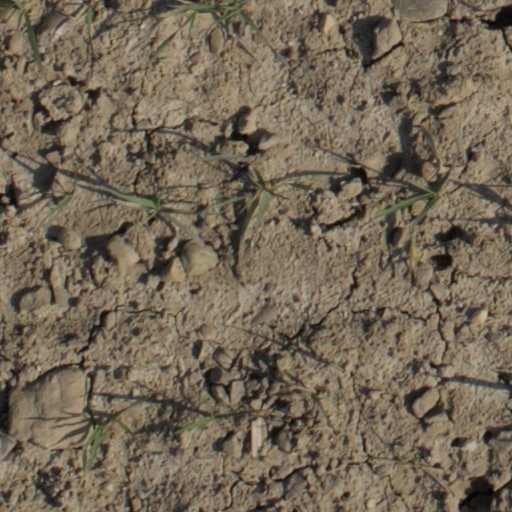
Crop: wheat